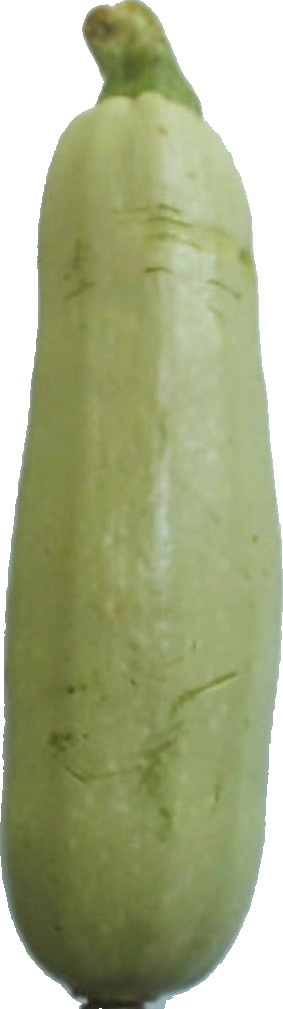
Label: zucchini_1